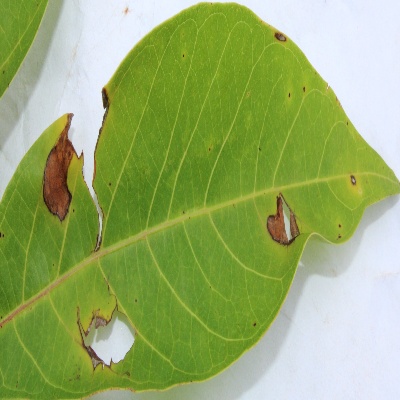
Crop: Cassava
Condition: brown spot